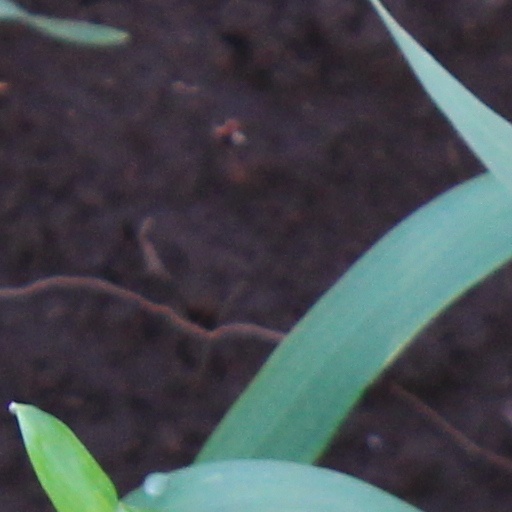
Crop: wheat